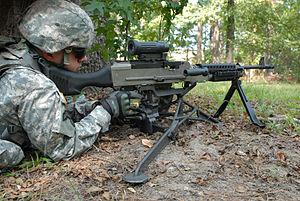
Le M192 Lightweight Ground Mount est un trépied mis au point par les forces armées américaines. Il a été conçu et développé par Capco, Incorporation sous contrat avec Picatinny Arsenal pour remplacer le trépied M122. L'armée américaine a classé le trépied parmi les dix premières inventions de l'année 2005. Il a été conçu pour être utilisé avec les modèles M249, M240B et M240L.